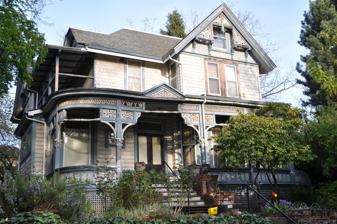
Building: William D. Fenton House
Country: United States of America
Year built: 1892
Historic building in Portland, Oregon, U.S. United States historic place William D. Fenton House U.S. National Register of Historic Places Portland Historic Landmark William D. Fenton House in 2011 Location 626 SE 16th Avenue Portland, Oregon Coordinates 45°31′05″N 122°38′57″W / 45.518144°N 122.649305°W / 45.518144; -122.649305 Built 1892 Architectural style Queen Anne NRHP reference No. 79002145 Added to NRHP August 29, 1979 William D. Fenton The William D. Fenton House in southeast Portland in the U.S. state of Oregon is a 2.5-story, single-family dwelling listed on the National Register of Historic Places . Built in the Queen Anne style in 1892, it was added to the register in 1979. Notable features of the asymmetrical house include many porches and projections, intricate decorative elements, variegated siding, a wrap-around veranda, a flare-top chimney, and a stained-glass side door. Much of the original interior woodwork, including the wainscoting and trim, is intact. The parlor and the master bedroom have elaborate fireplaces. Fenton (1853–1925), for whom the house was built, was a prominent lawyer and the general counsel for the Southern Pacific Railroad in Oregon. In 1865, at age 12, he moved by wagon train from Missouri to Portland with his family. After his admission to the Oregon bar in 1875, he was elected to the state legislature as a Democrat . He moved to Portland in 1885, where he worked for the railroad and other corporations. Fenton, one of the founders of the Oregon Historical Society , helped set up the Lewis and Clark Centennial Exposition in Portland in 1905. Fenton Hall, which housed the University of Oregon School of Law from 1937 through 1970, was renamed for him in 1938. See also National Register of Historic Places listings in Southeast Portland, Oregon References